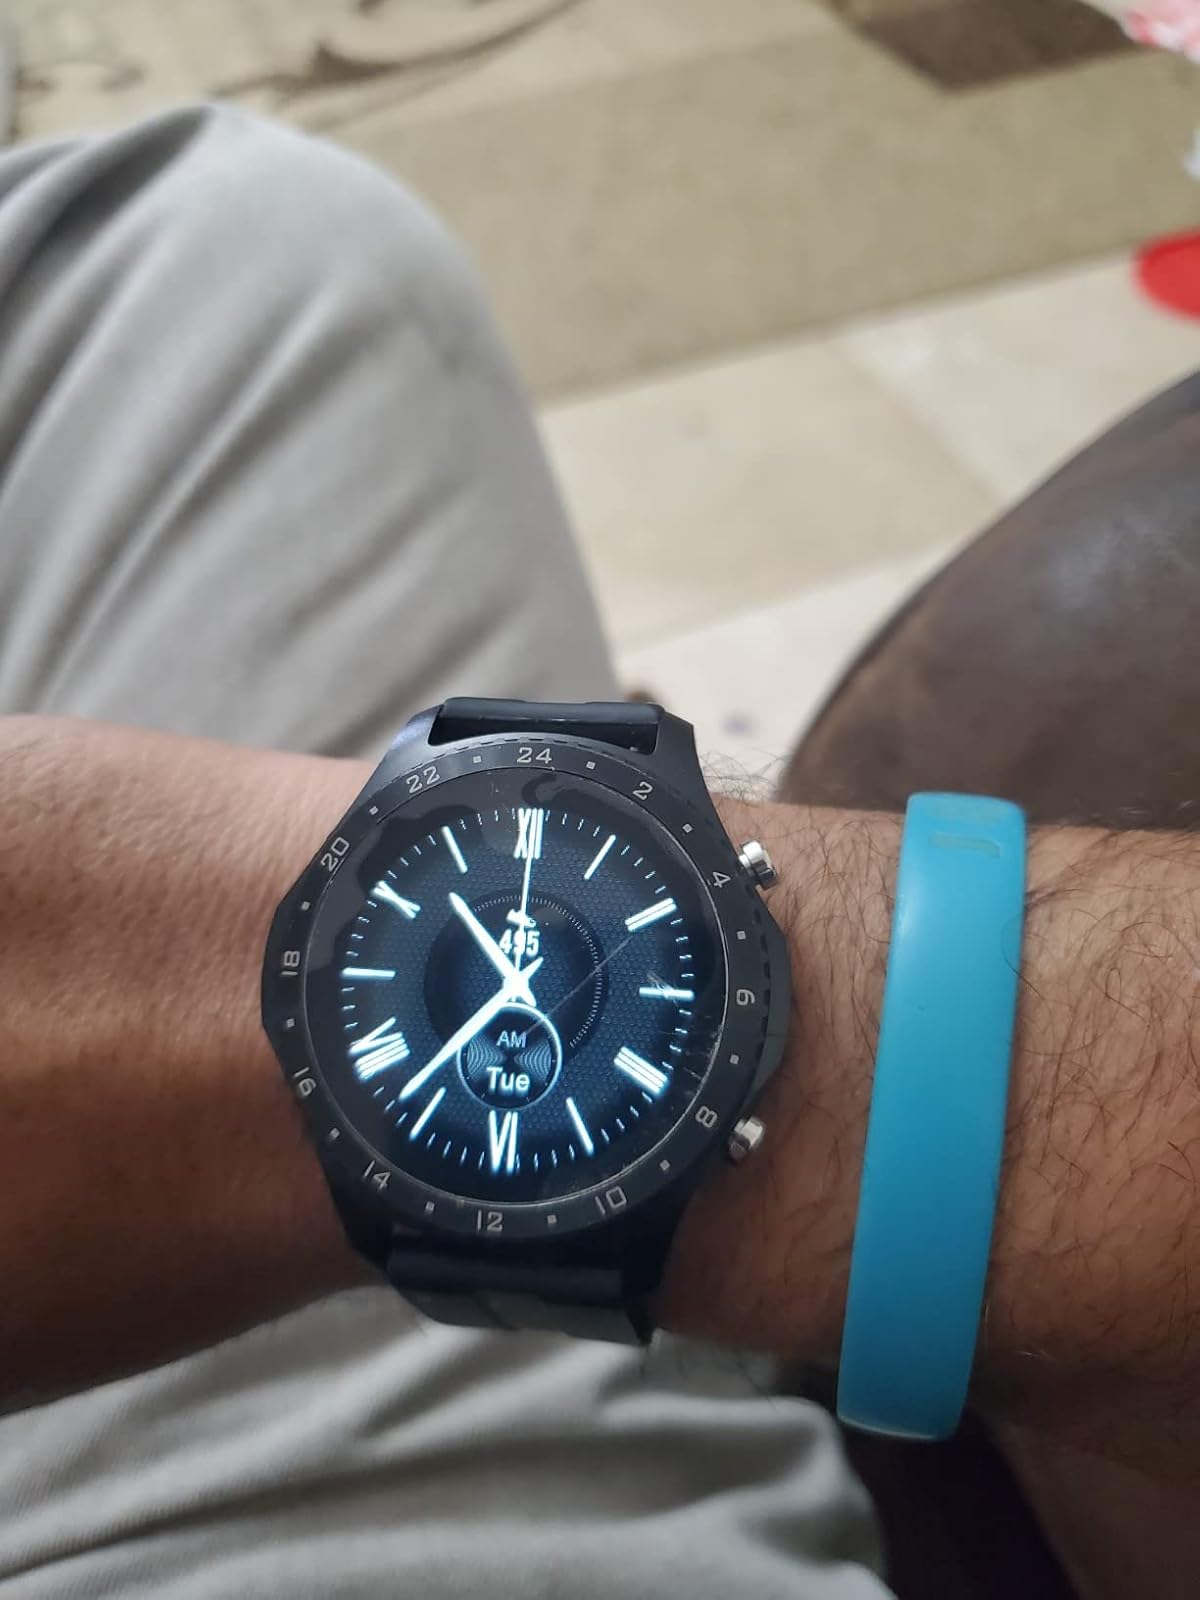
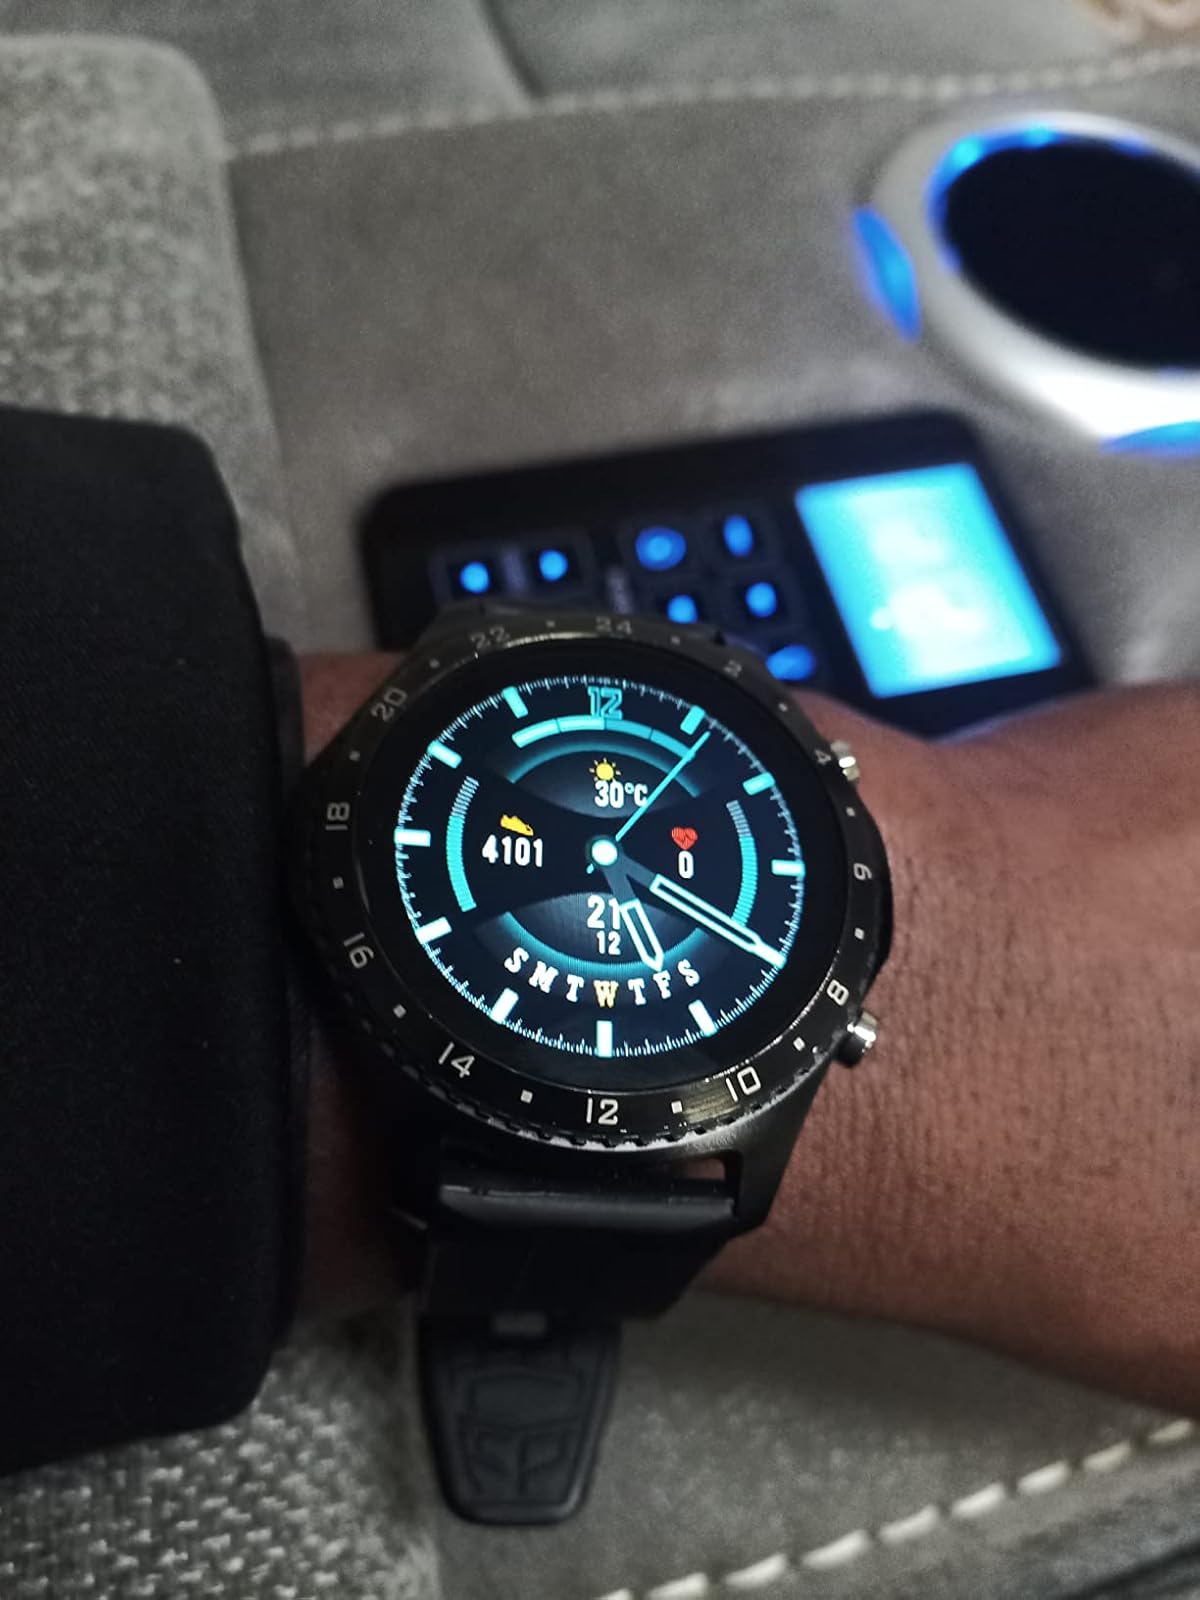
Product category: smartwatch
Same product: yes